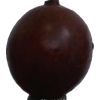
Label: gooseberry